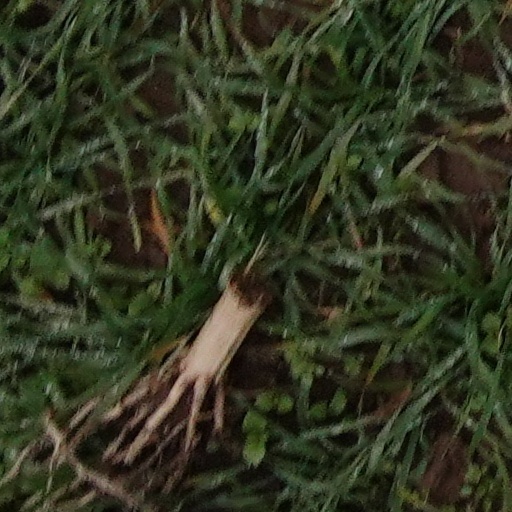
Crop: wheat